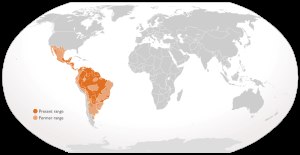
Jaguar
Udbredelsesområdet for Jaguaren
Jaguaren er en af de store katte i kattefamilien. Den lever i Syd- og Mellemamerika og er tæt beslægtet med løven, tigeren og leoparden. Jaguaren er det største kattedyr i Amerika.